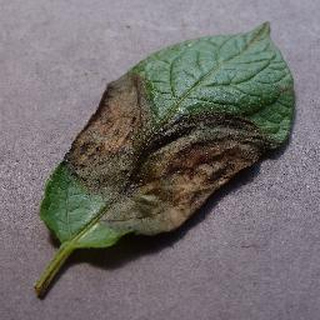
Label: potato_late_blight